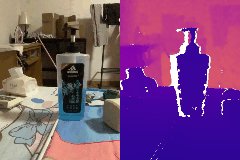
Label: detergent